Sin Salida (2010)

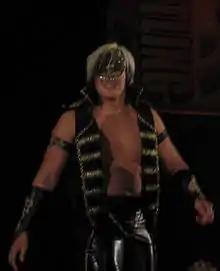
Taichi, featured in the main event

The Mexican wrestling company "Consejo Mundial de Lucha Libre" (Spanish for "World Wrestling Council"; CMLL) has held a number of major shows over the years using the moniker "Sin Salida" ("No Ext" or "No Escape"). CMLL has intermittently held a show billed specifically as "Sin Salida" since 2009, primarily using the name for their "end of the year" show in December, although once they held a "Sin Piedad" show in August as well. All "Sin Salida" shows have been held in Arena México in Mexico City, Mexico which is CMLL's main venue, its "home". Traditionally CMLL holds their major events on Friday Nights, which means the "Sin Salida" shows replace their regularly scheduled "Super Viernes" show. The 2010 "Sin Salida" show was the second show to use the name.